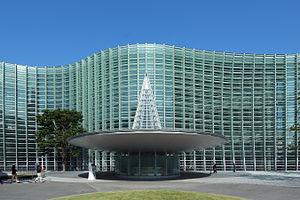
Cette liste présente les musées et les galeries d'art situés à Tokyo.
Kisho Kurokawa 紀章 : Kurokawa Kisho, né le 8 avril 1934 à Nagoya et mort le 12 octobre 2007 à Tokyo, est un architecte japonais et un des fondateurs du mouvement dit du « métabolisme ».
Le centre national des Arts de Tokyo est un musée d'art moderne fondé en 2007 et situé à Tokyo, au Japon, dans le quartier de Roppongi à proximité du complexe Tokyo Midtown, où l'on trouve le 21_21 DESIGN SIGHT.